Highland Championships

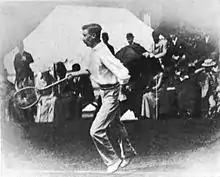
Harry S. Barlow first men's singles champion c. 1900.

In 1874, the Perthshire architect, Andrew Heiton was commissioned to design a Scottish baronial-style hydropathic establishment, with accommodation. In 1878, the building was officially opened and named the Athole Hydropathic. In 1913, its name was changed to The Atholl Palace Hotel.